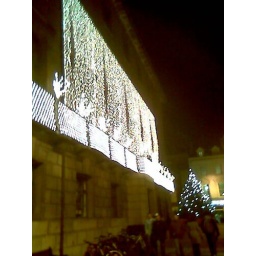
A wall of lights in a market square in Cambridge